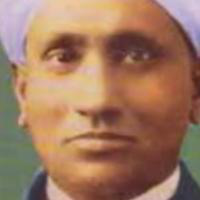
Age group: age 41-55